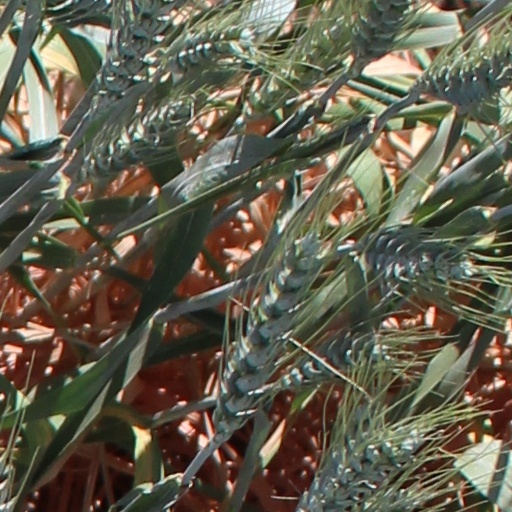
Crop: wheat